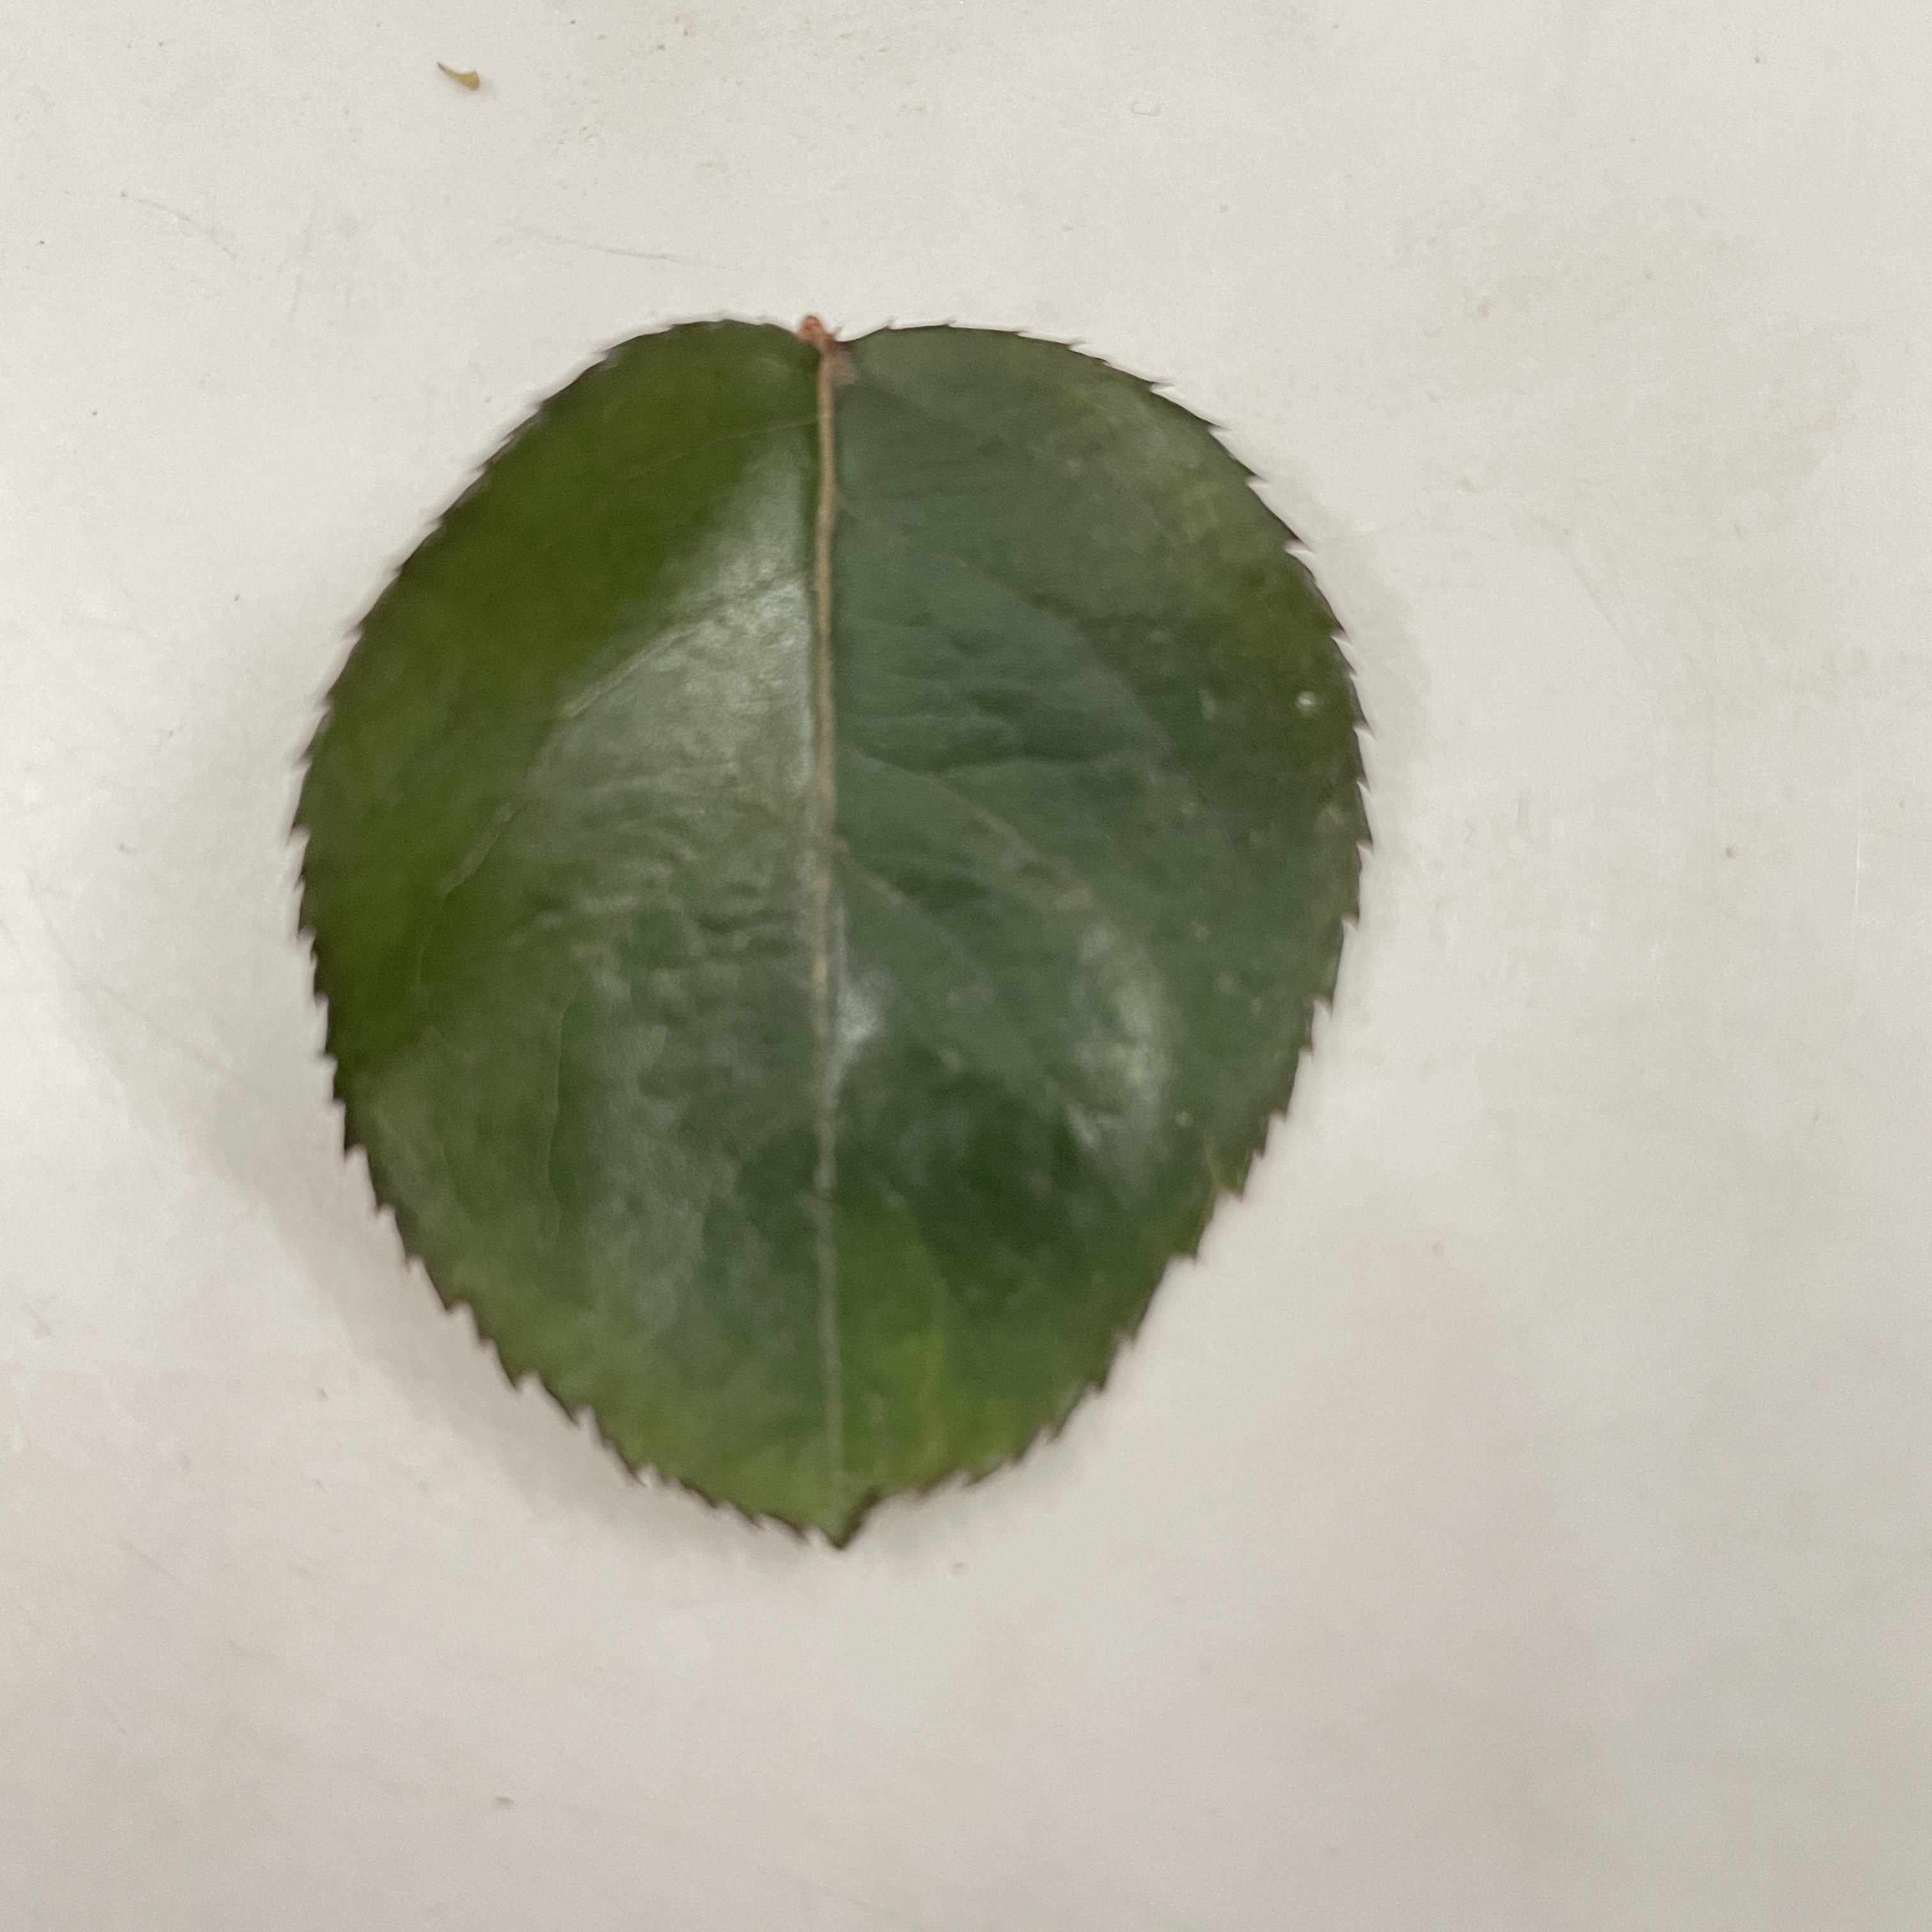
Label: Healthy Leaf